Natasha Mannuela Halim

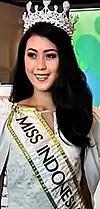
Natasha homecoming party in Pangkal Pinang, Bangka Belitung after being crowned Miss Indonesia 2016.

Natasha born in Pangkal Pinang, Bangka Belitung, she has an interest in ballet, piano and been modelling since she was fifteen. She worked with a team in managing her fashion-line business "LOCAPOCA" in the early of 2014, by empowering women with disability to work as a creative designers. She is also managing her family business as an architecture contractor